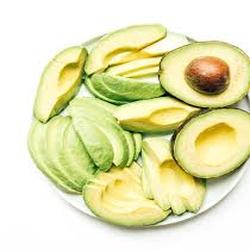
Label: Avocado